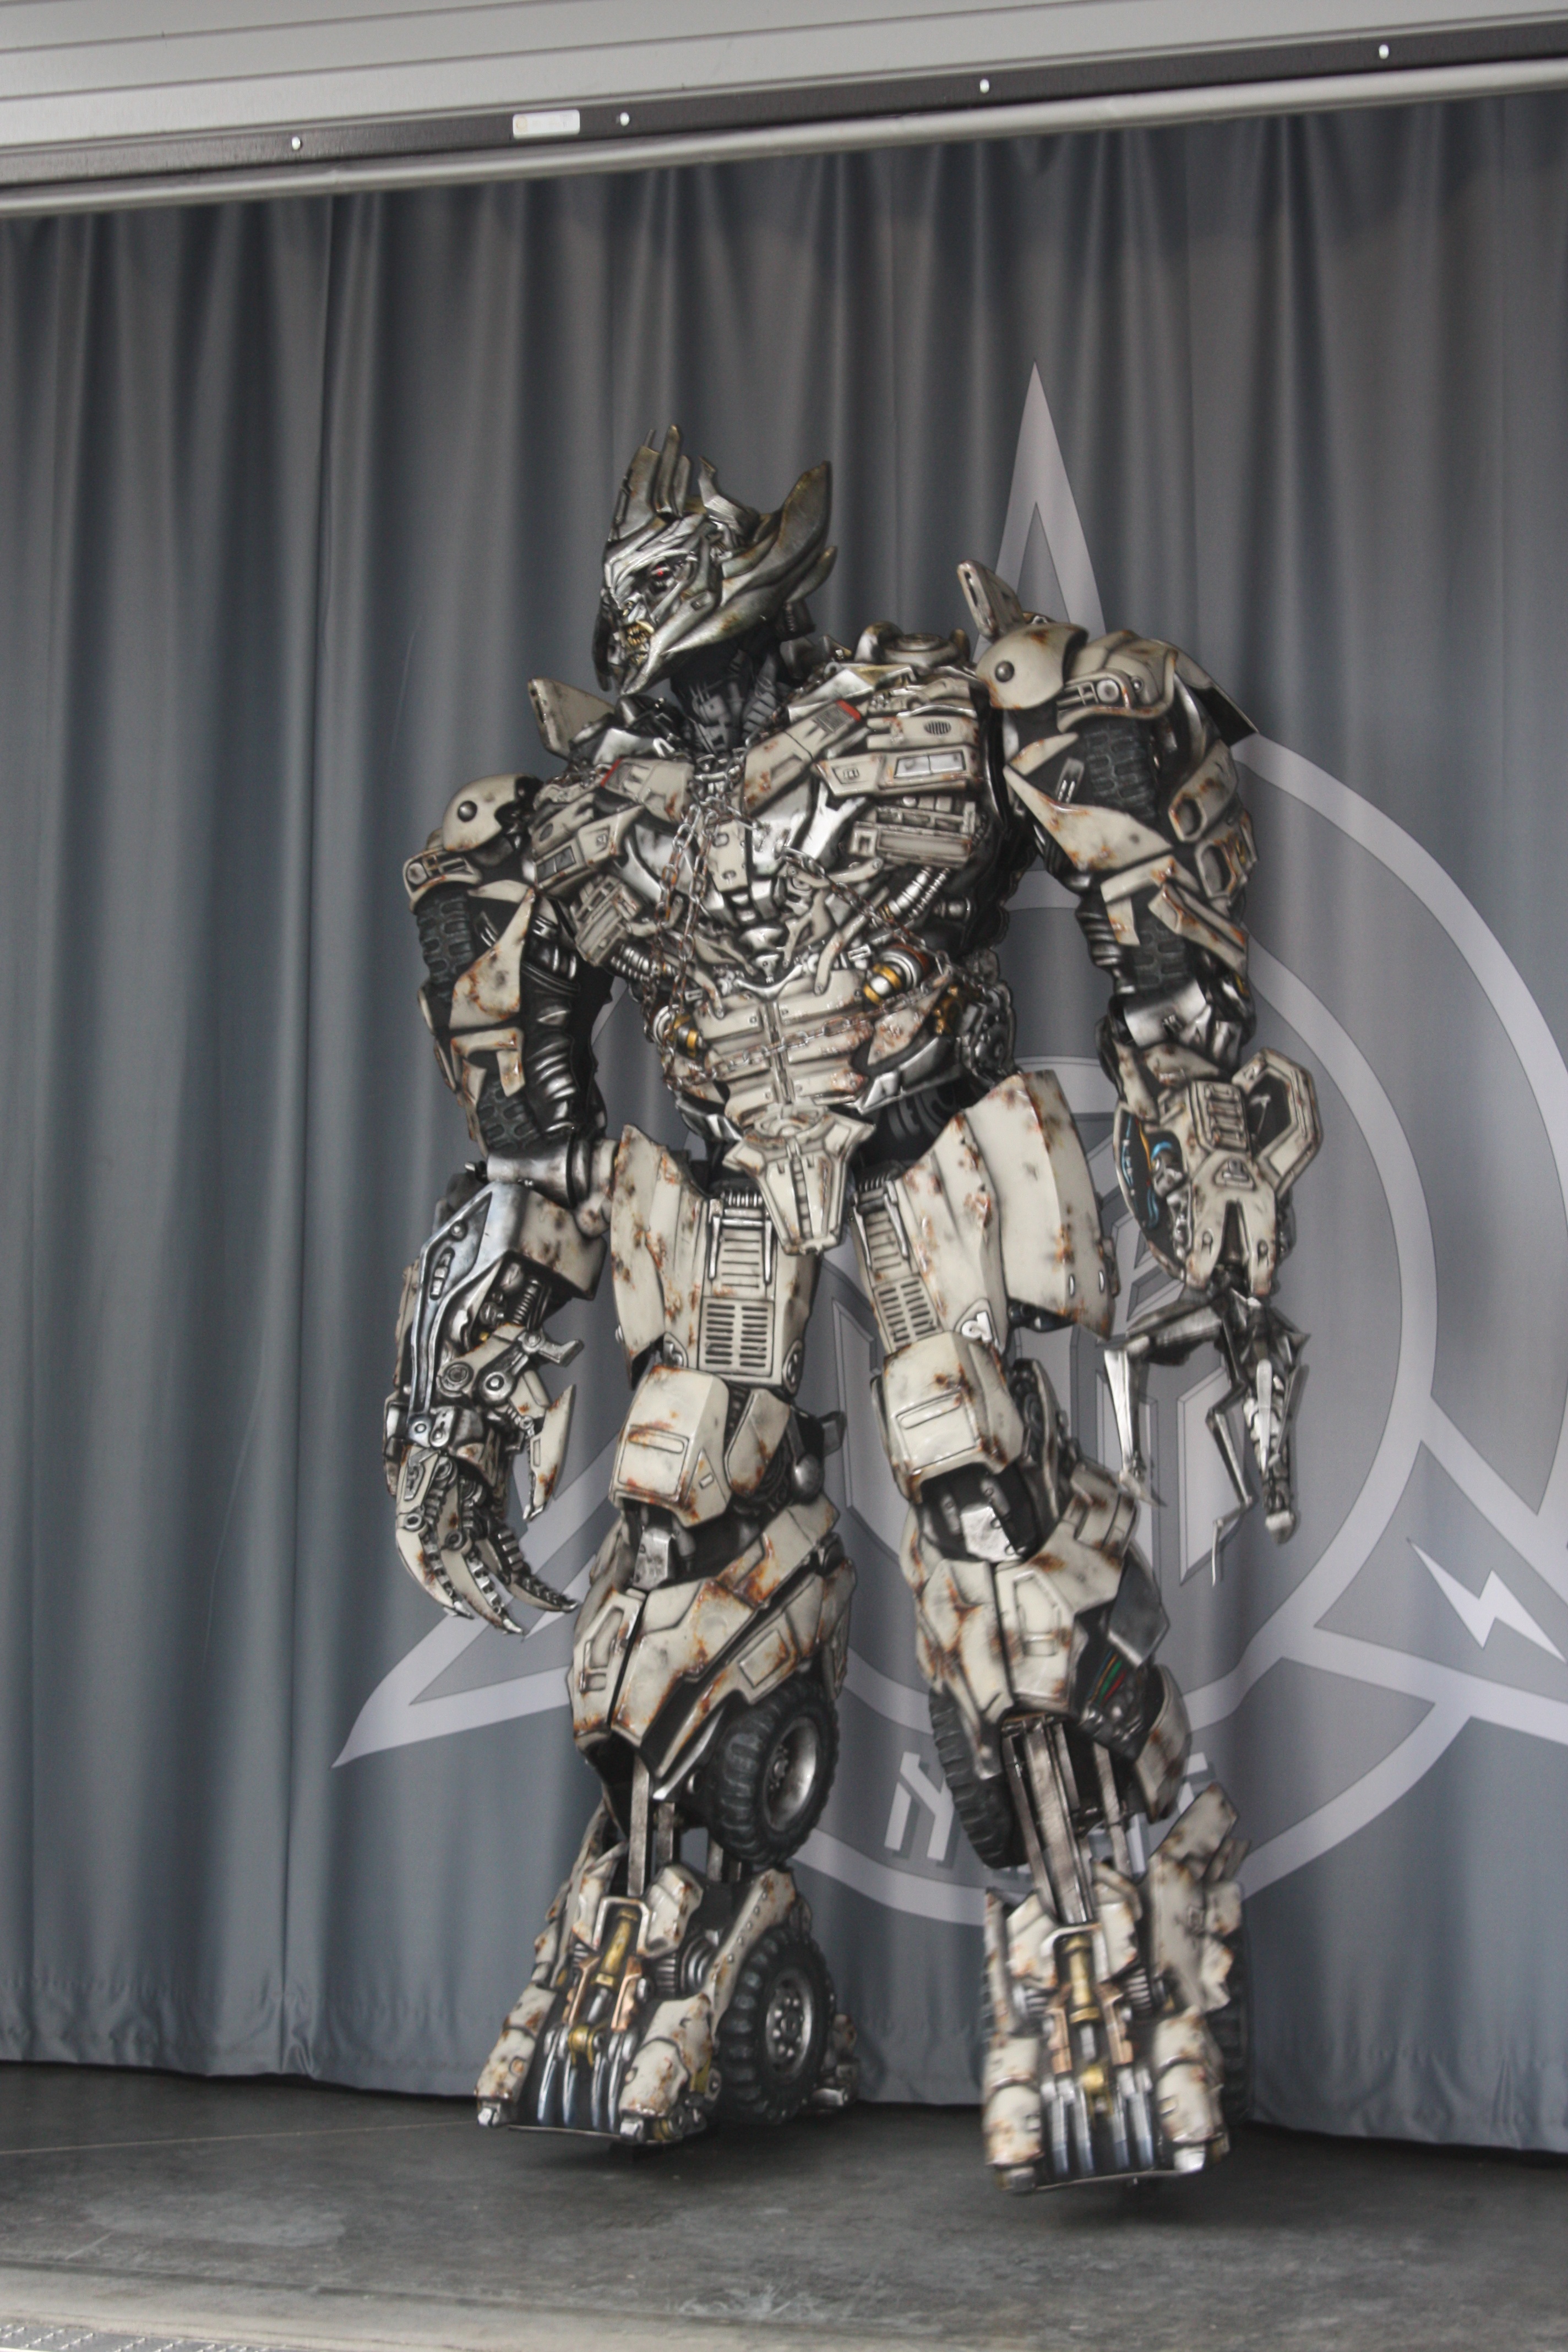
statue, model, park, clothing, disney, sculpture, art, exposure, robot, costume, armour, transformer